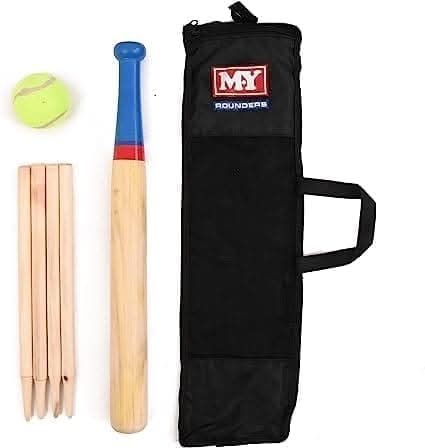
Deluxe 6 Piece Wooden Rounders Set & Carry Bag Outdoor Games
Product Dimensions ‎6 x 14 x 52 cm; 530 g M.Y Deluxe Traditional Style wooden rounders set. Enjoy hours of family fun with this rounders set complete with mesh carry bag, making it ideal for games at the beach, park, or to take on holiday! Rounders is a great team game to get friends and family outdoors and playing together and get everyone involved. The set includes: 1 wooden bat, 4 wooden stump posts, 1 tennis style ball, mesh carry bag. Suitable for Ages 3+. Adult supervision advised. M.Y Deluxe Traditional Style wooden rounders set. Enjoy hours of family fun with this rounders set complete with mesh carry bag, making it ideal for games at the beach, park, or to take on holiday! Rounders is a great team game to get friends and family outdoors and playing together and get everyone involved. The set includes: 1 wooden bat, 4 wooden stump posts, 1 tennis style ball, mesh carry bag. Suitable for Ages 3+. Adult supervision advised.
Brand: Marco Paul
Category: Sporting Goods > Athletics > Rounders